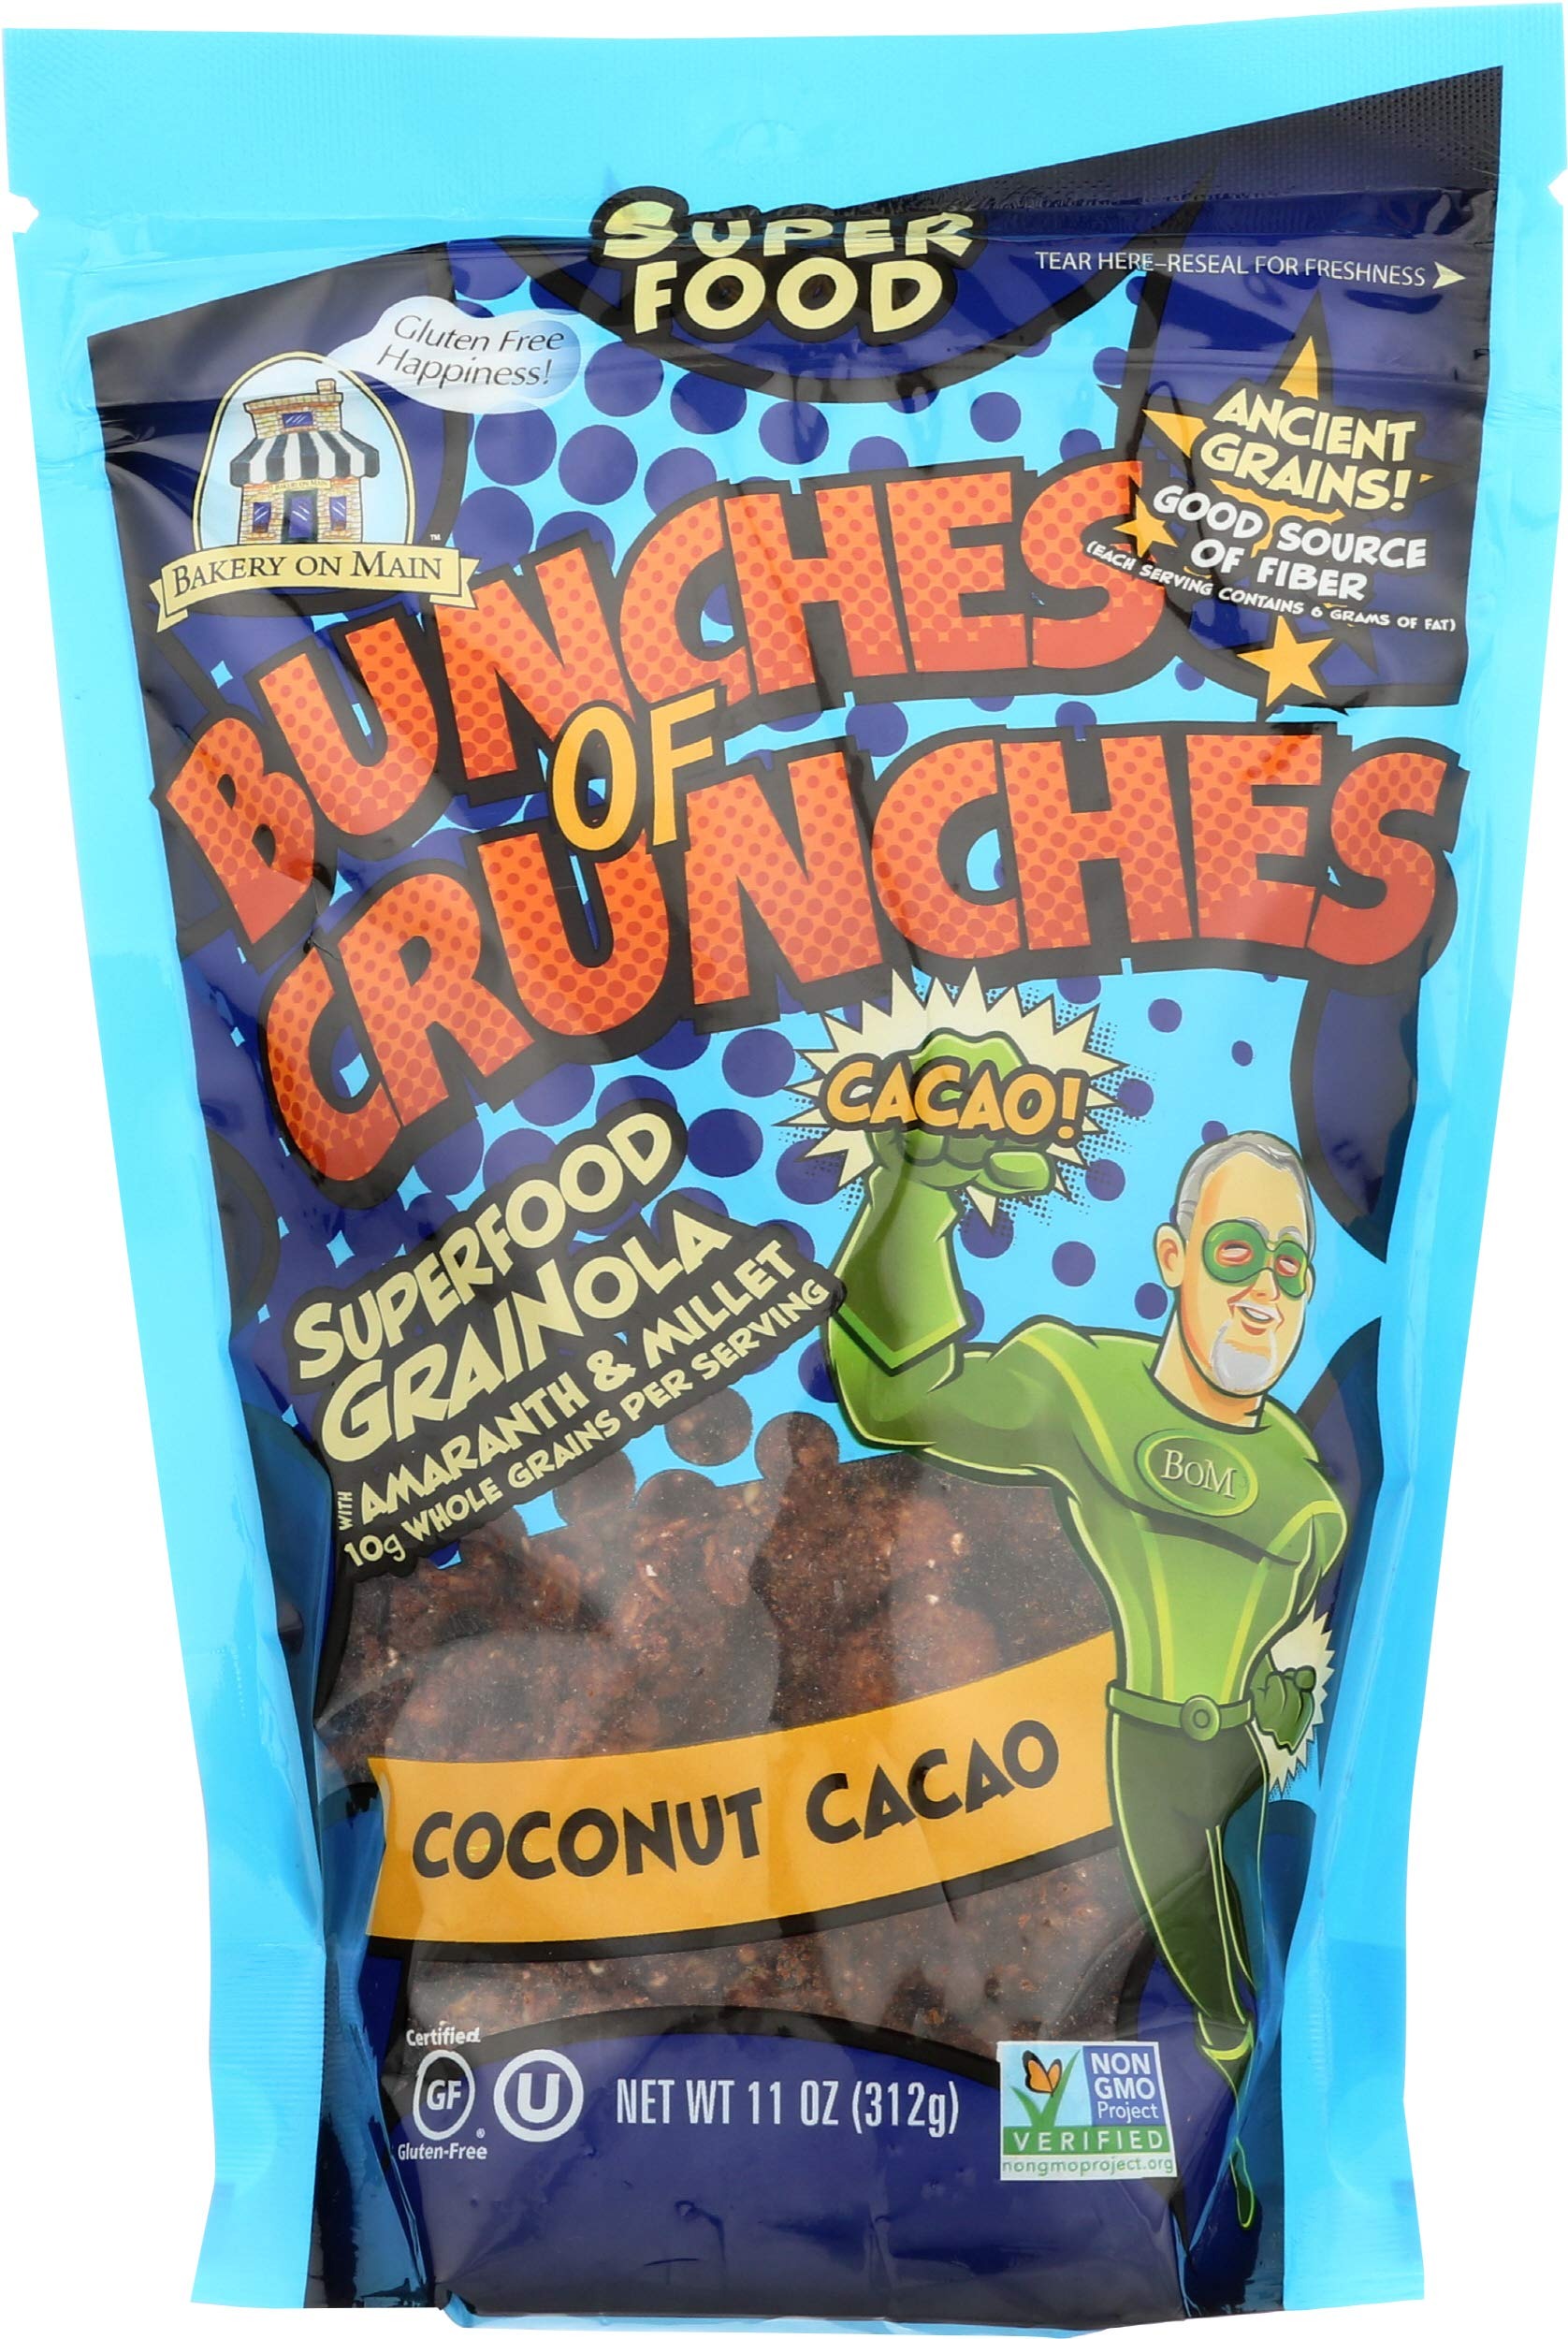
Item Name: Bakery On Main Gluten Free Bunches of Crunches Granola, Coconut Cacao, 11 Ounce
Bullet Point 1: Grocery
Bullet Point 2: Coconut Cacao
Bullet Point 3: Bakery On Main
Value: 11.0
Unit: Ounce

Price: 7.79